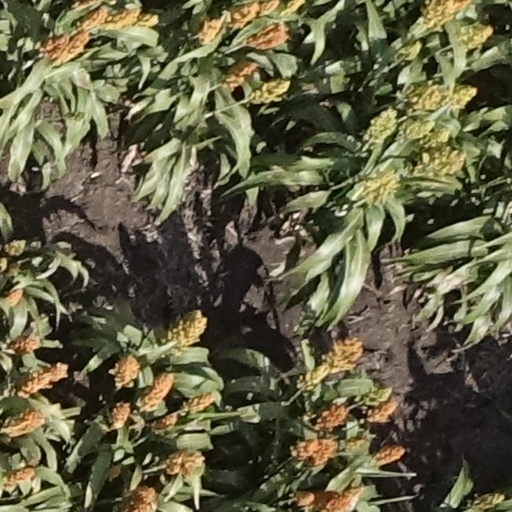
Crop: sorghum